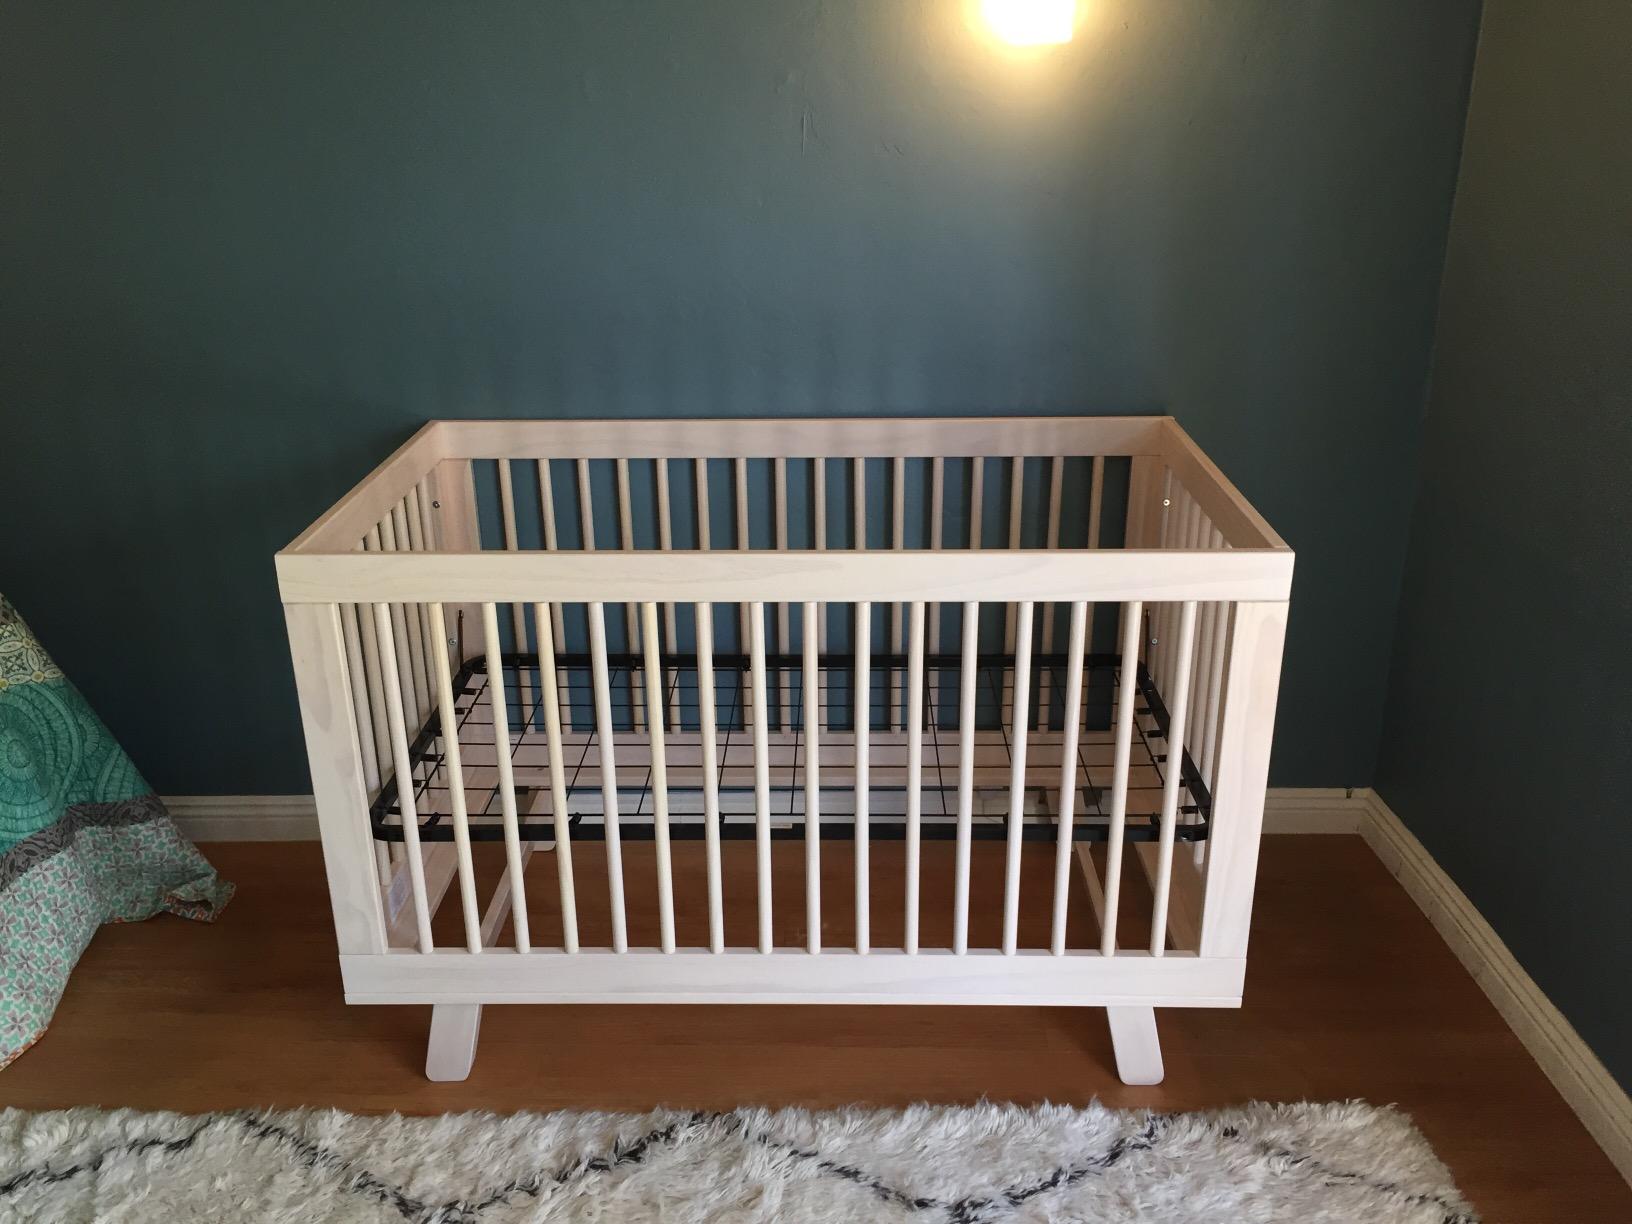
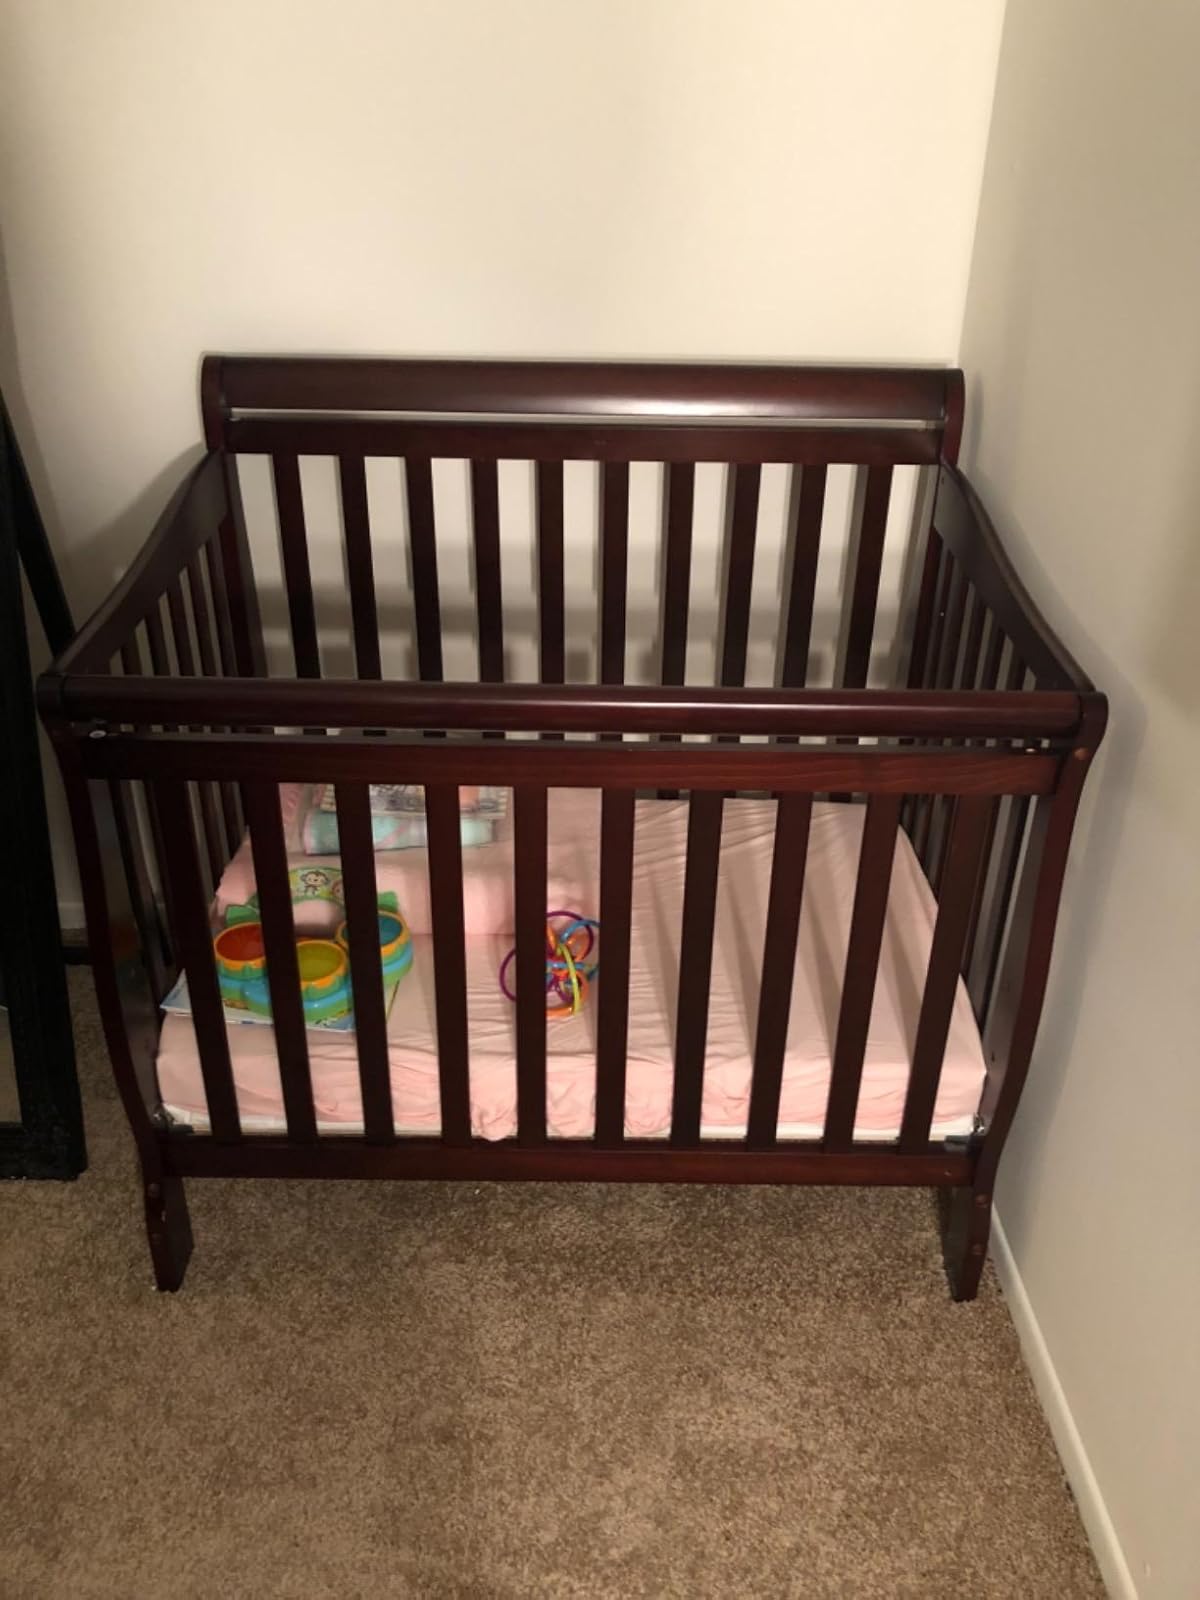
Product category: products_crib
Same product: no